Plesiosaur

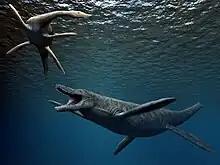
A short-necked pliosaurid like "Kronosaurus" would have been capable of overtaking a more manoeuvrable long-necked plesiosaur.

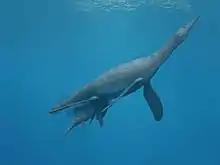
A "Polycotylus" female giving birth to her single young

The probable food source of plesiosaurs varied depending on whether they belonged to the long-necked "plesiosauromorph" forms or the short-necked "pliosauromorph" species.